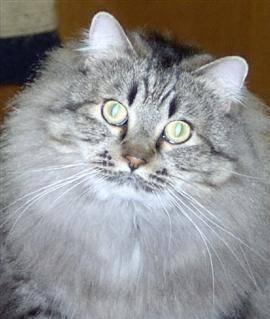
cat